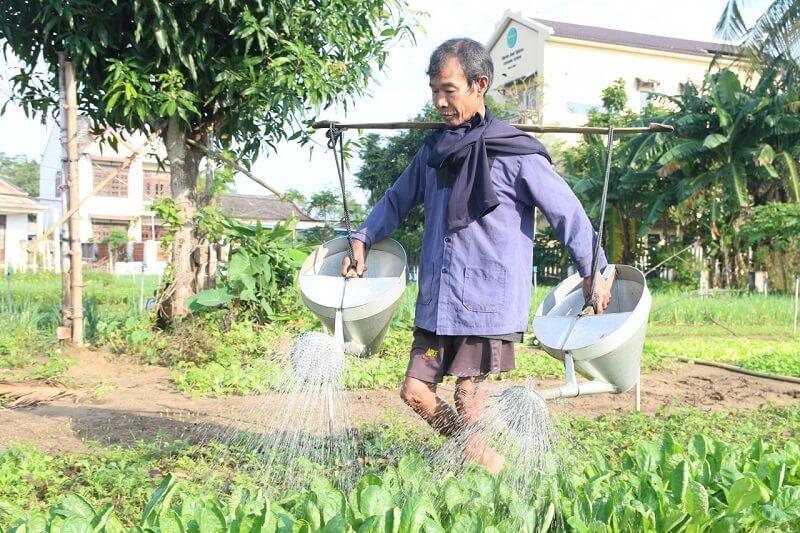
có một người đàn ông đang tưới nước cho vườn rau